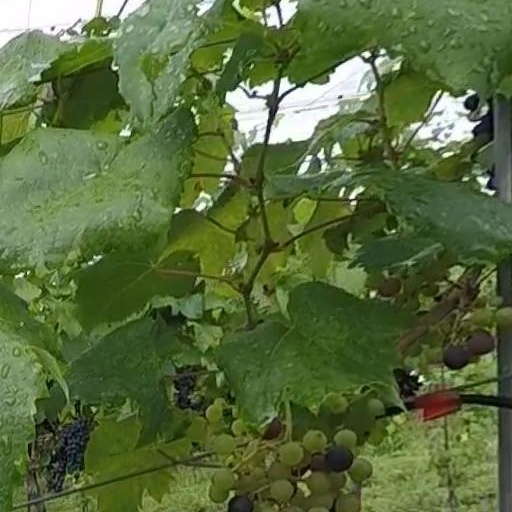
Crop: grape